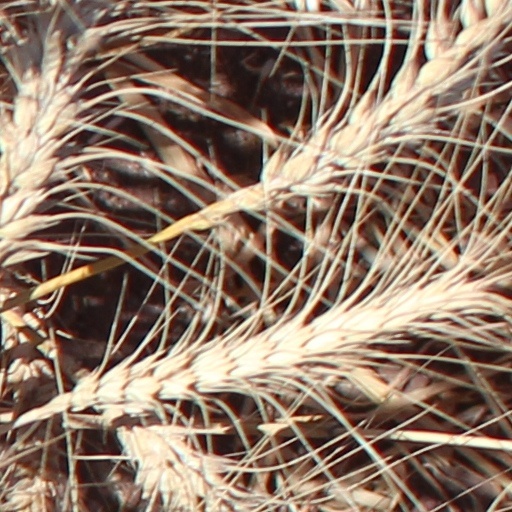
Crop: wheat